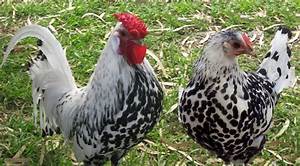
Label: gallina